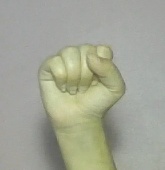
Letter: saad